Microsoft and open source

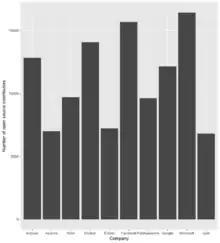
The ten organizations with the most open-source contributors on GitHub in 2016

In January 2016, Microsoft became "Gold Sponsor" of SCALE 14x – the fourteenth annual Southern California Linux Expo, a major convention.